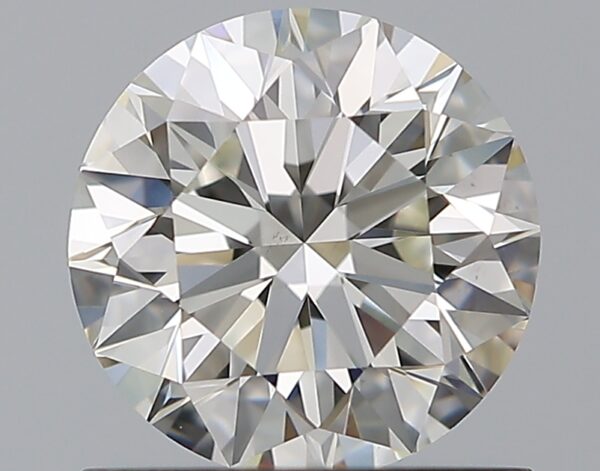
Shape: round
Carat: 0.9
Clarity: VS1
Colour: I
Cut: EX
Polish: EX
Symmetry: EX
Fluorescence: N
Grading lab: GIA
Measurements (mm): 6.11 x 6.15 x 3.84